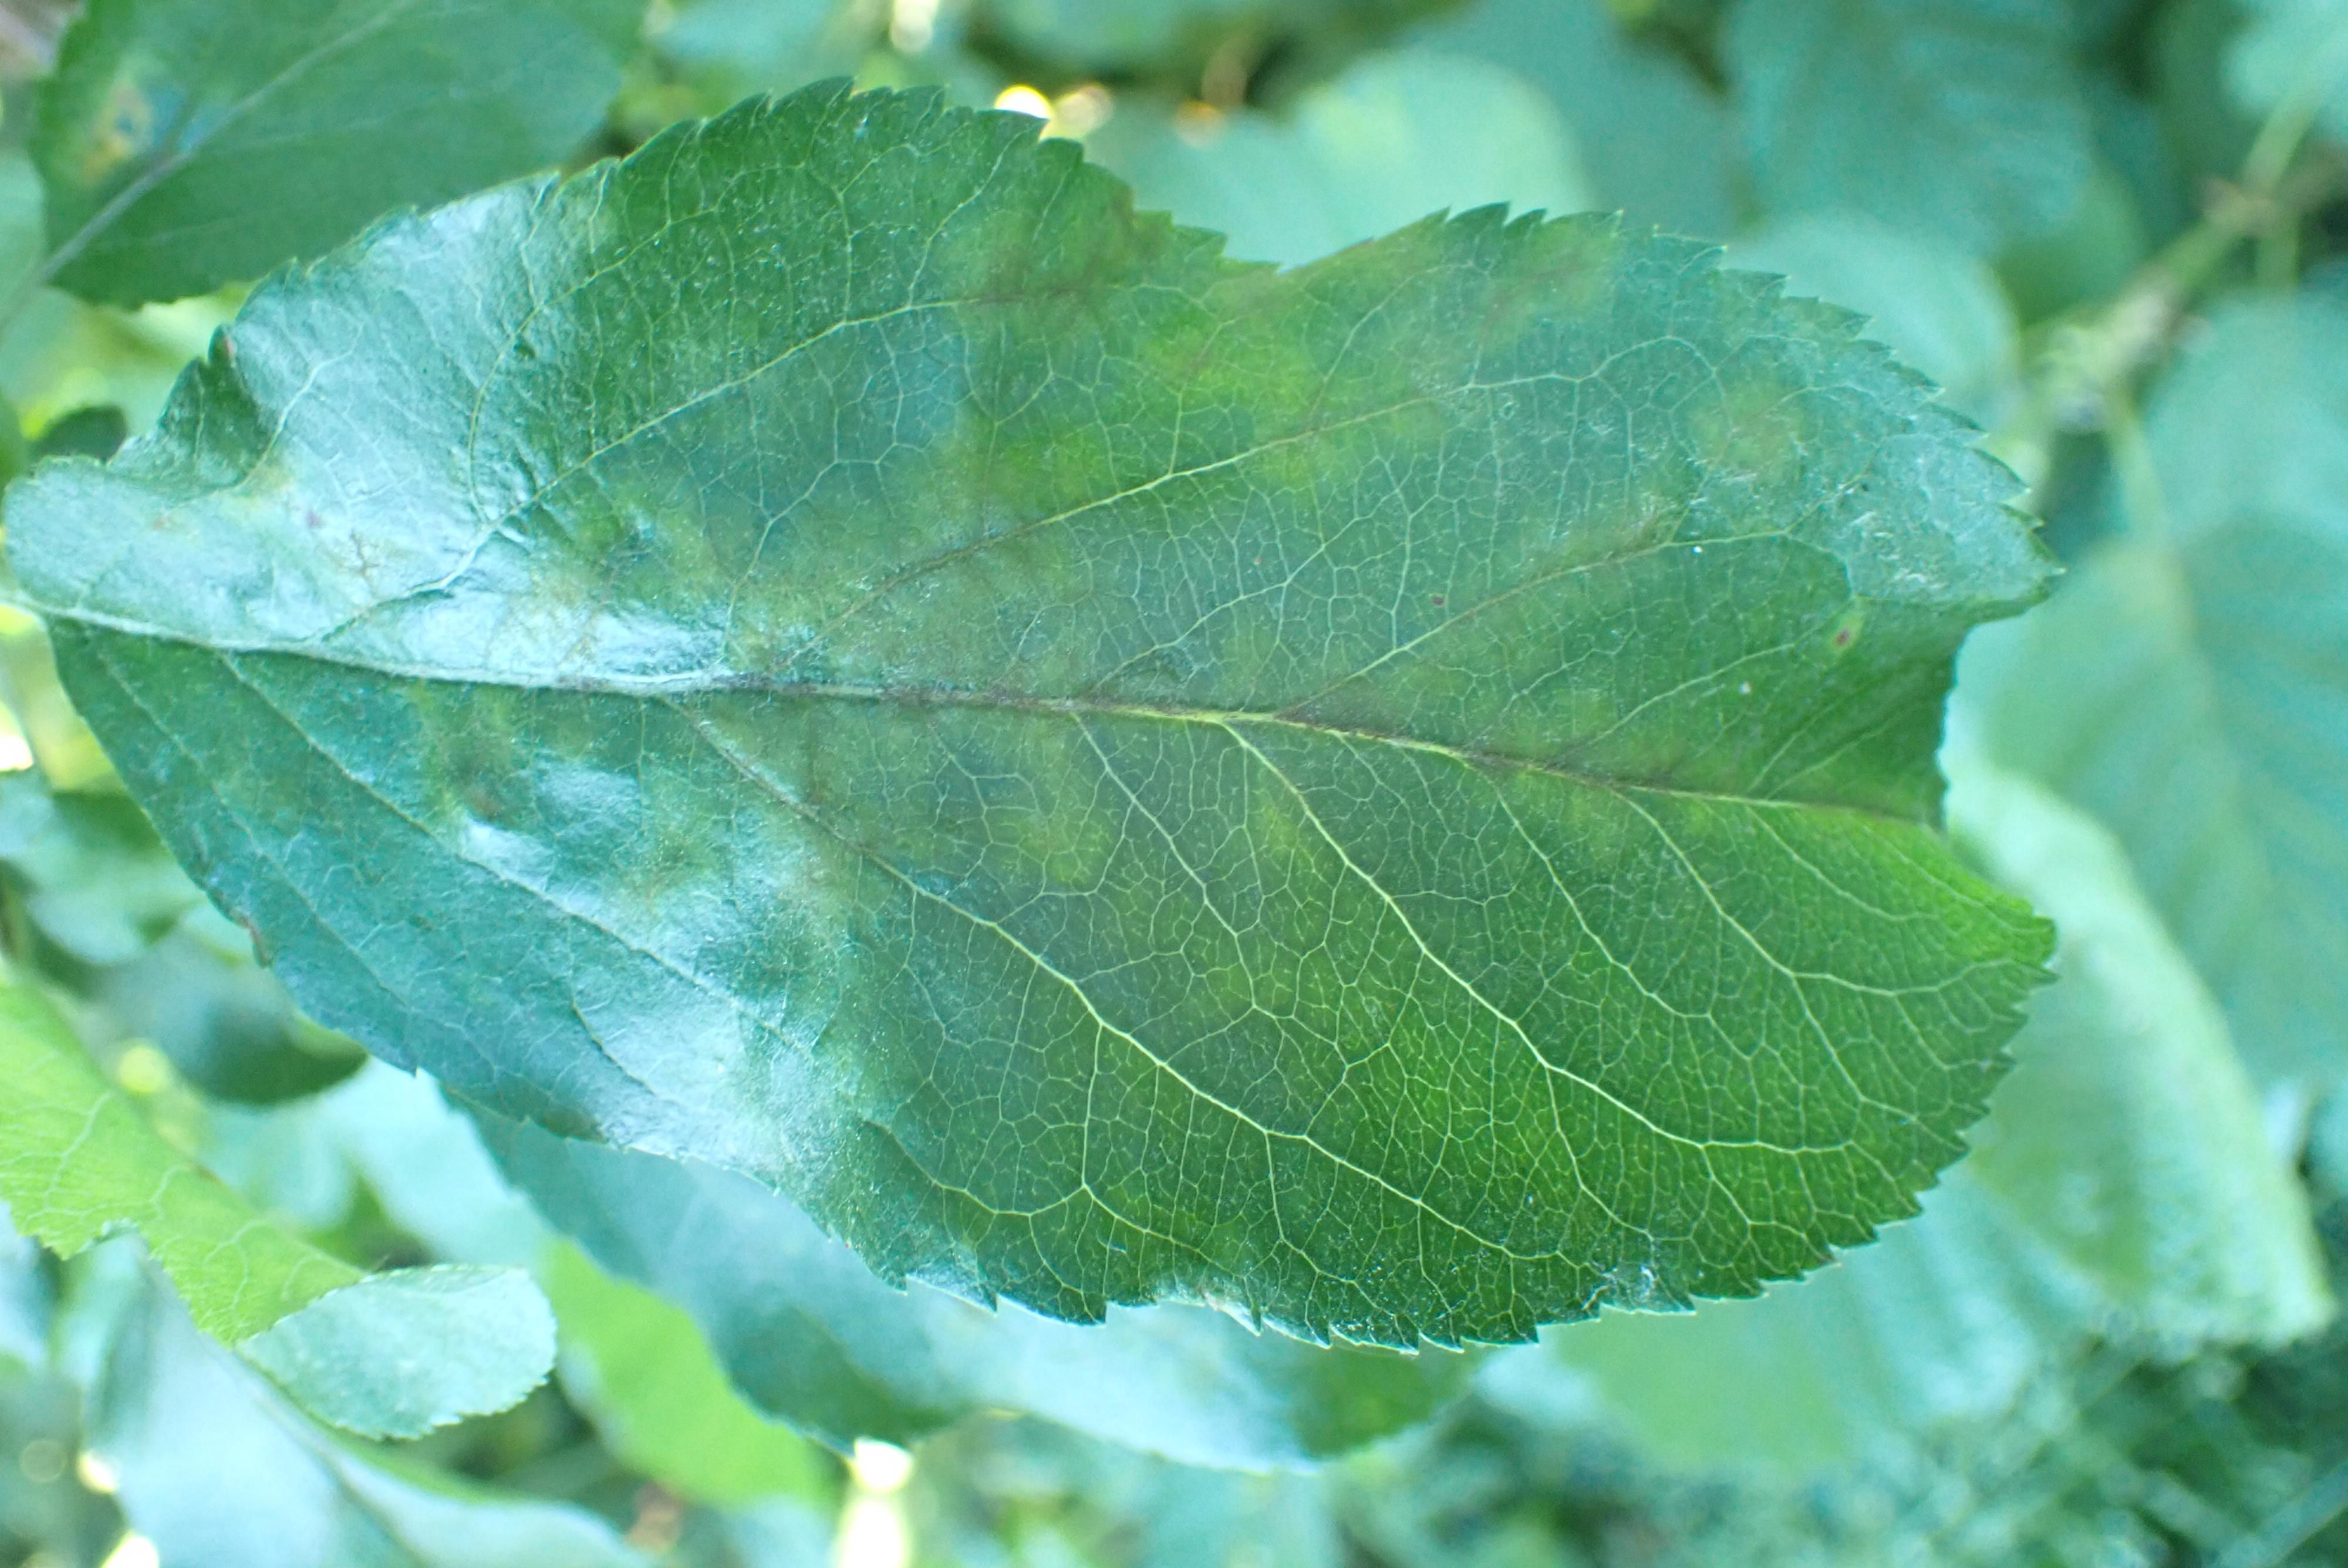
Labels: scab